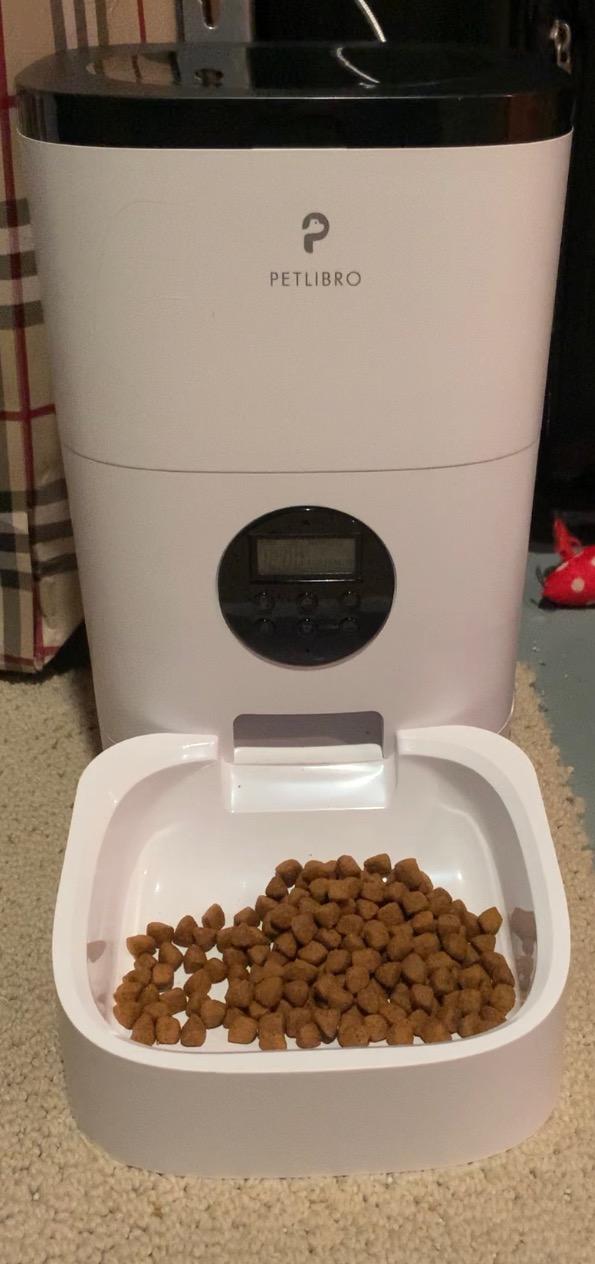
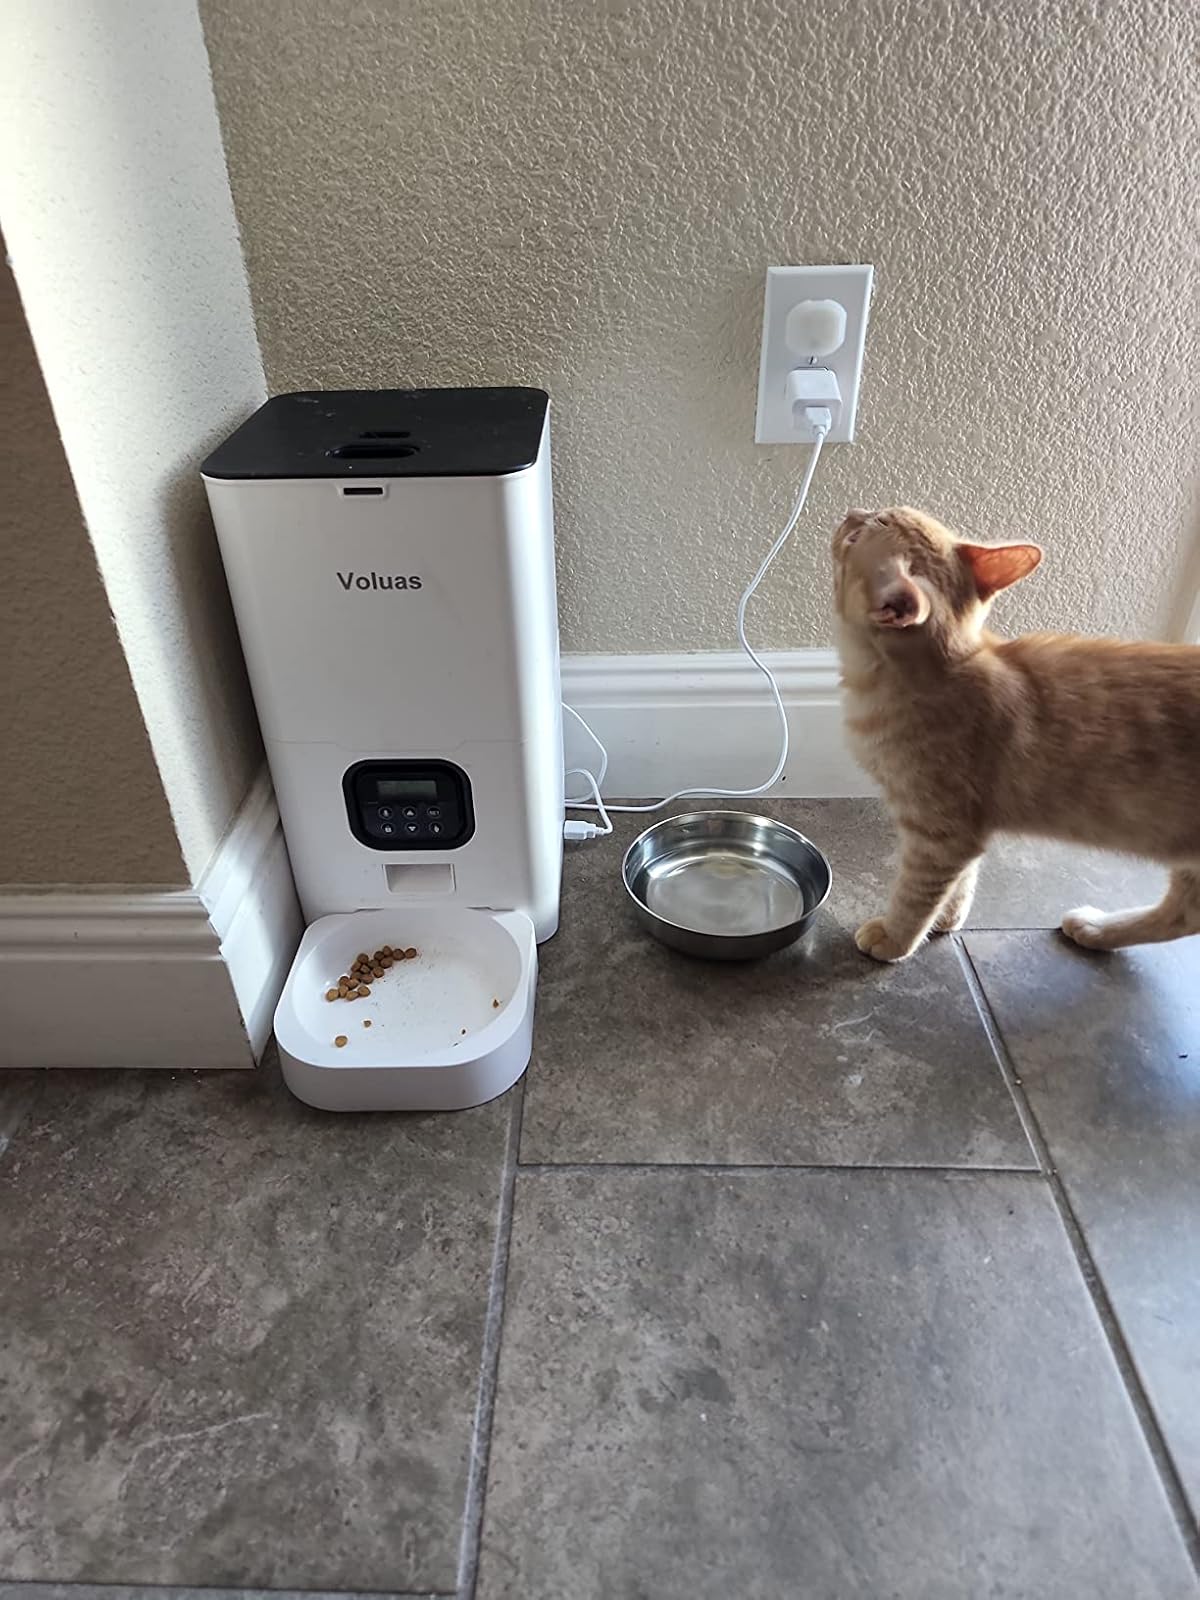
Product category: items_feeder
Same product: no